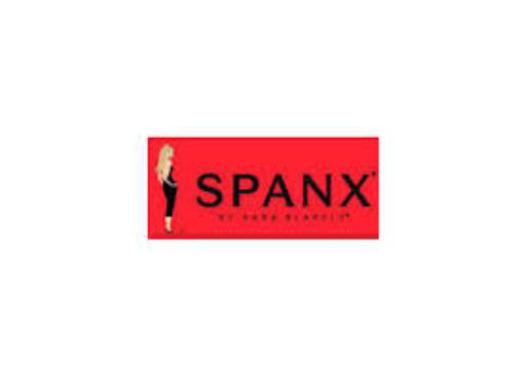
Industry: Clothes